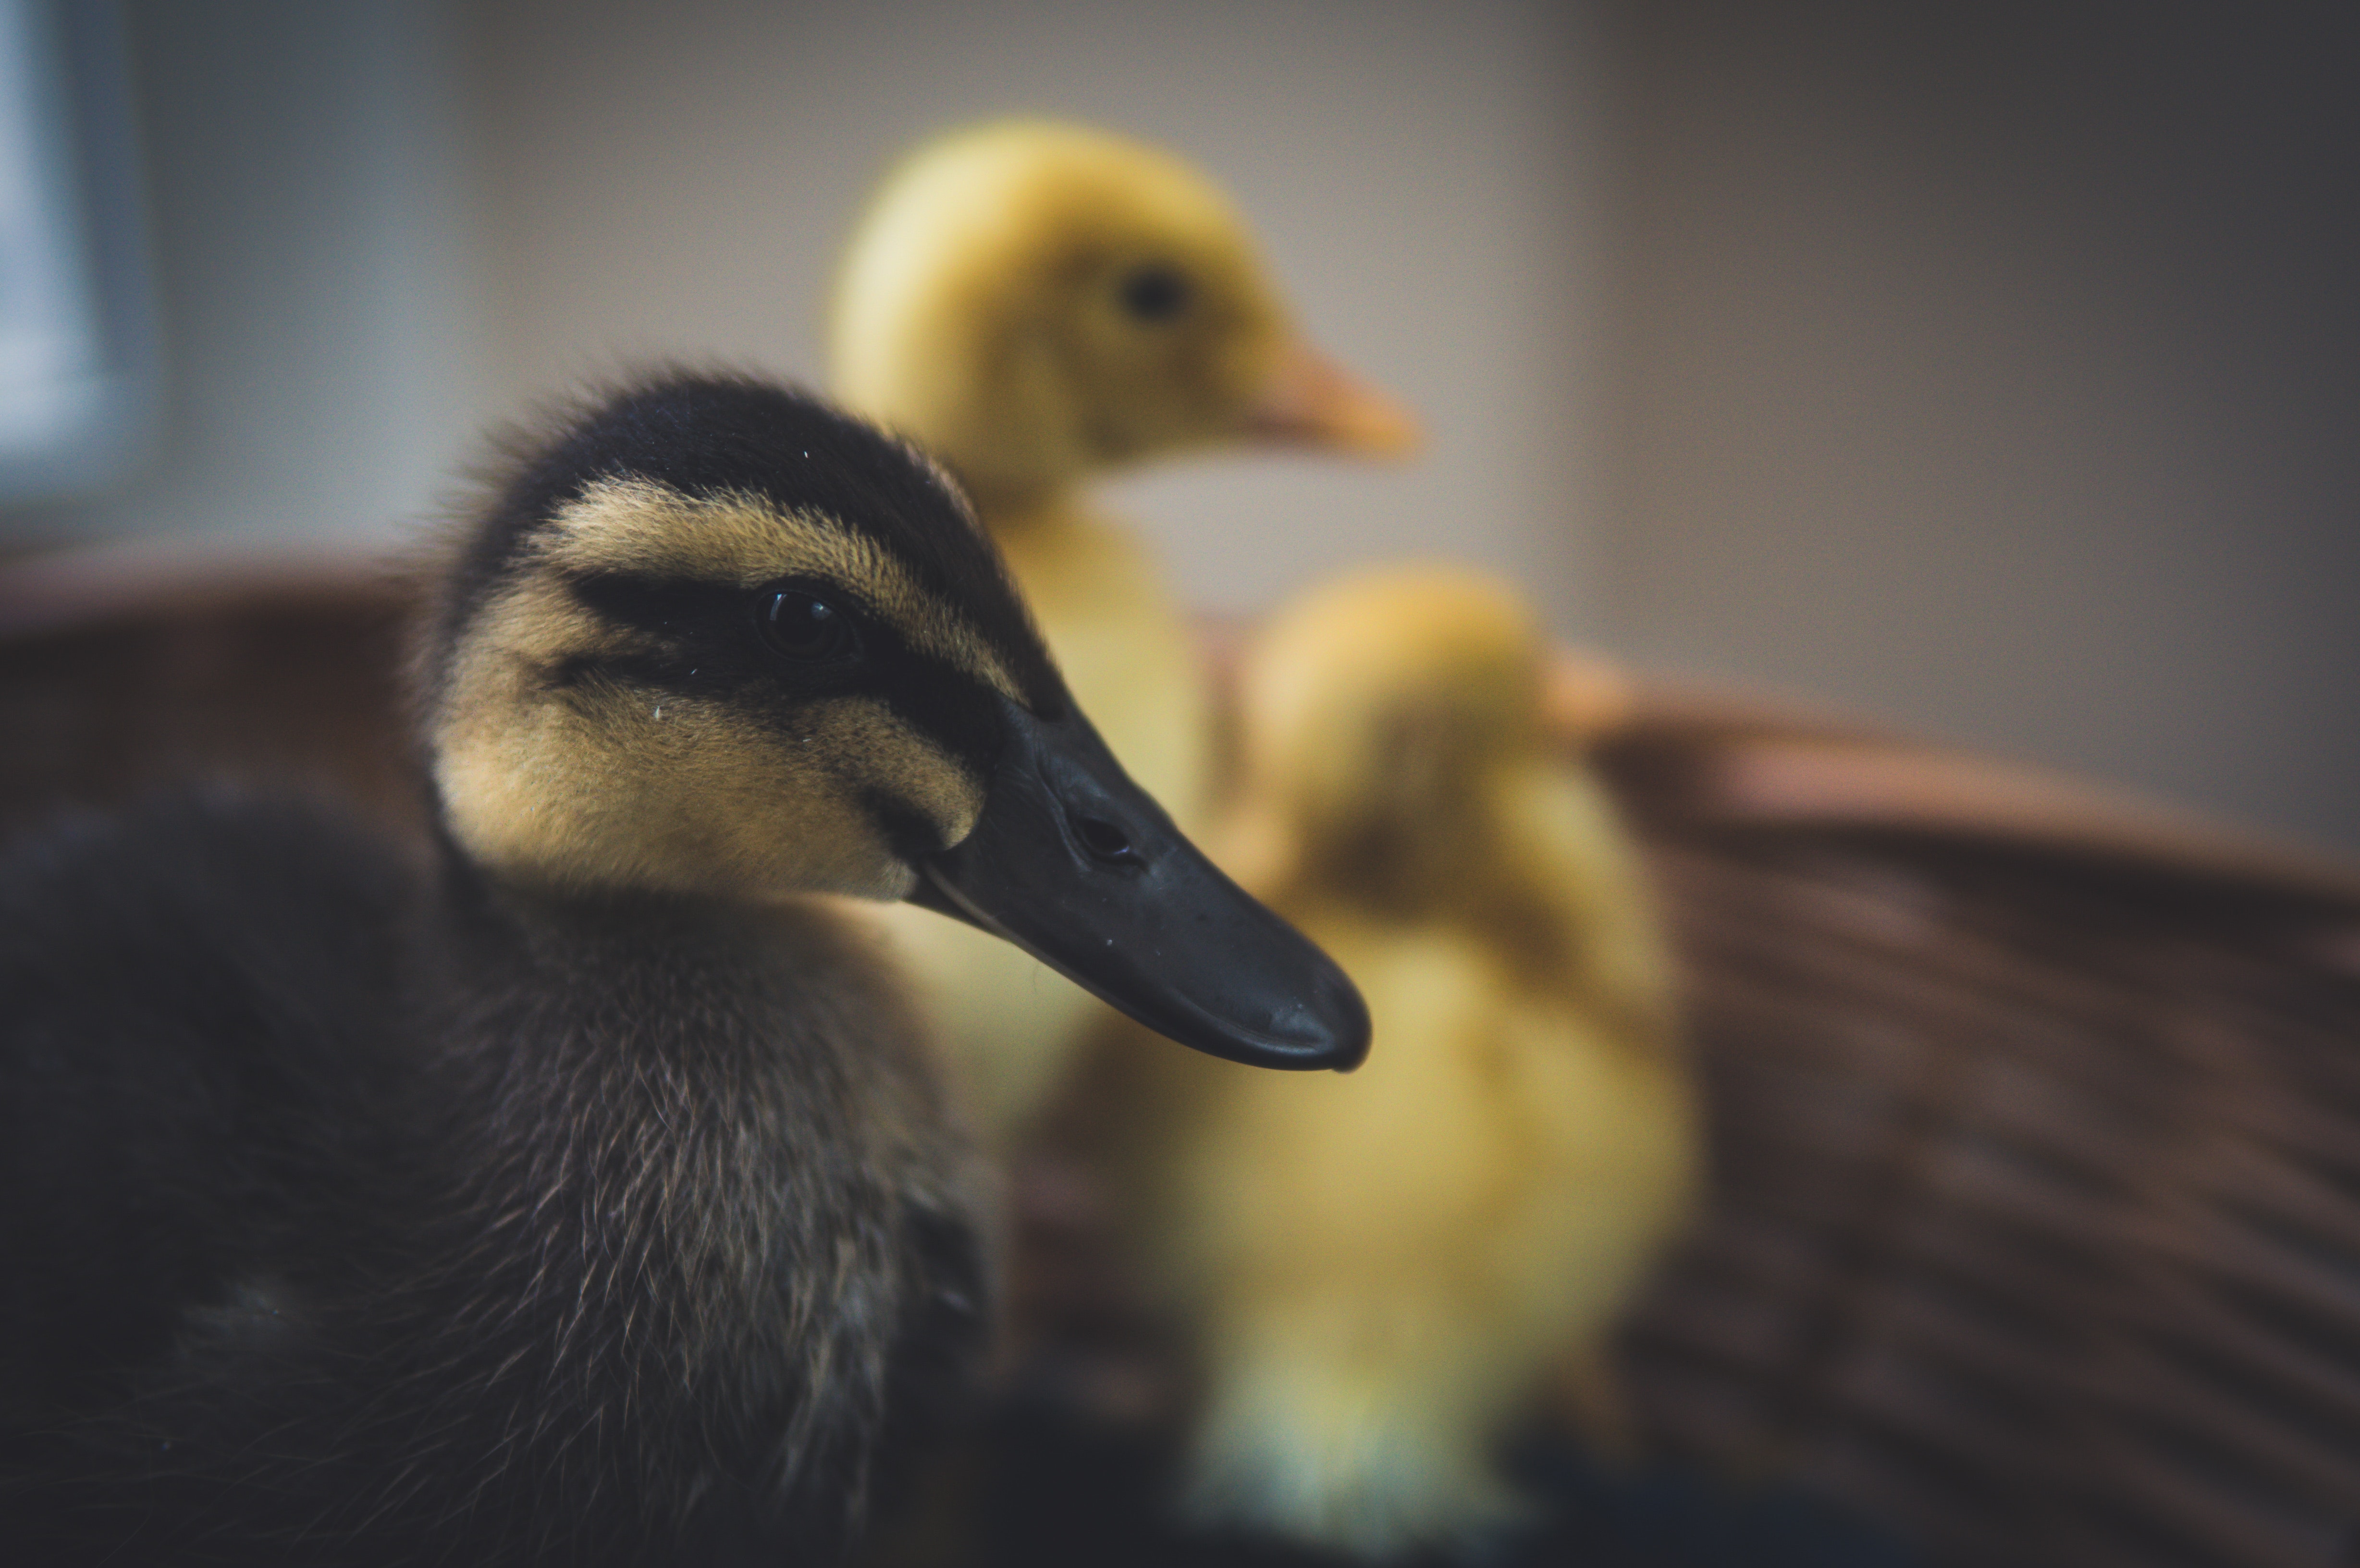
duck, bird, vertebrate, beak, water bird, ducks, geese and swans, waterfowl, mallard, American Black Duck, wildlife, livestock, organism, adaptation, neck, goose, feather